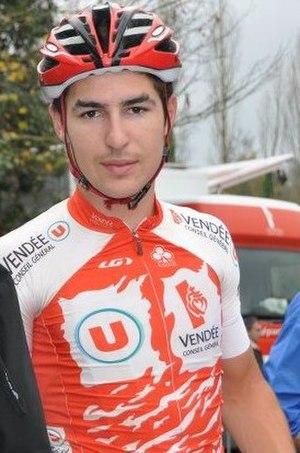
Angélo Tulik
Angélo Tulik, né le 2 décembre 1990 à Moulins, est un coureur cycliste français. Professionnel de 2012 à 2019 au sein de la même structure, il a notamment été champion de France de poursuite par équipes en 2009. Il a participé à quatre grands tours, dont trois Tours de France en 2015, 2016 et 2017.